Café. Waiting. Love

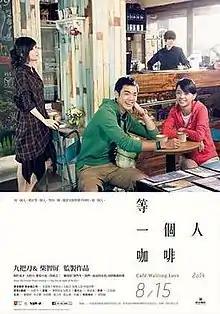

Café. Waiting. Love is a 2014 Taiwanese romantic comedy film directed by Chiang Chin-lin, adapted from Giddens Ko's novel of the same name. The film marks the first on-screen appearance of Vivian Sung, Bruce Hung, and Marcus Chang.